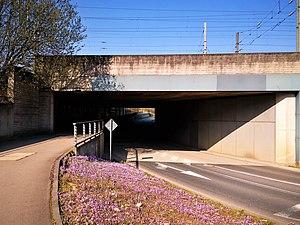
Luxembourg, Tunnel Rangwee. Accès Est (côté Howald). À gauche, le chemin cyclo-pédestre.